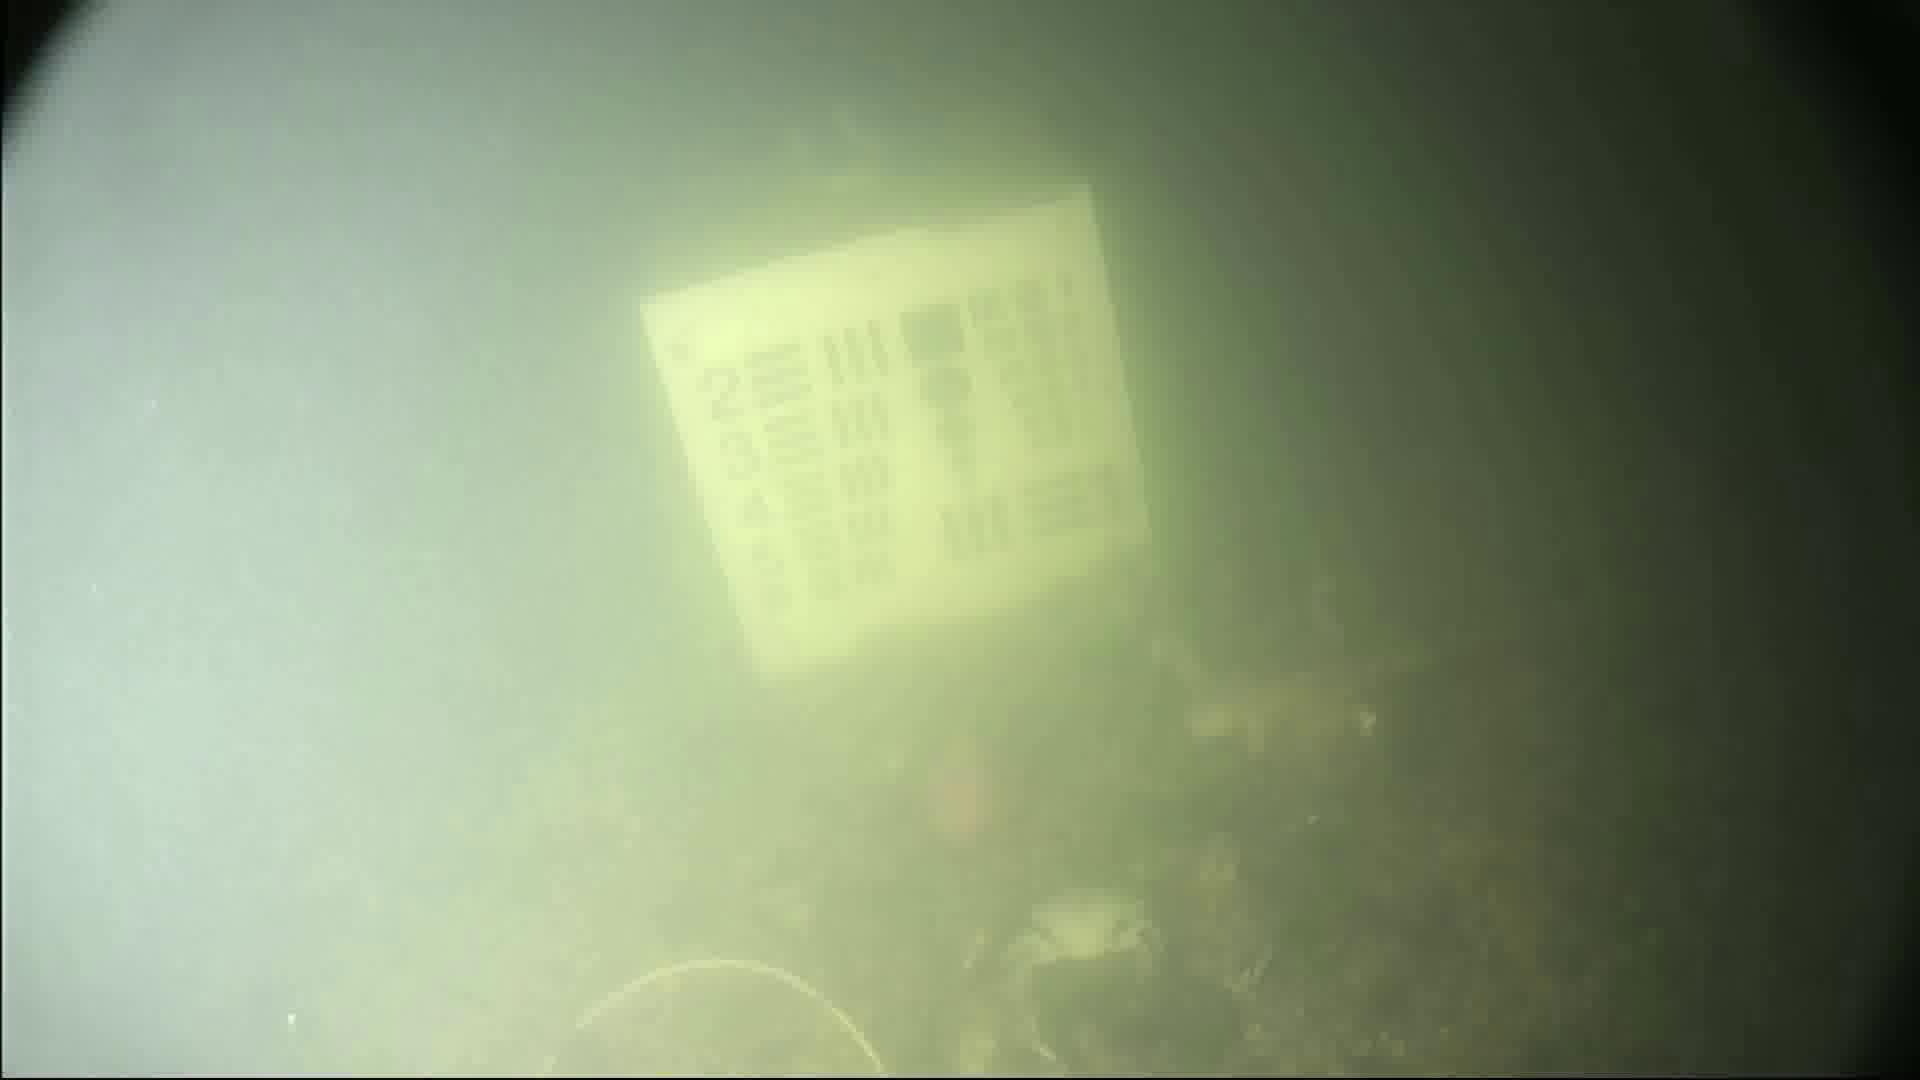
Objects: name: crab
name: fish